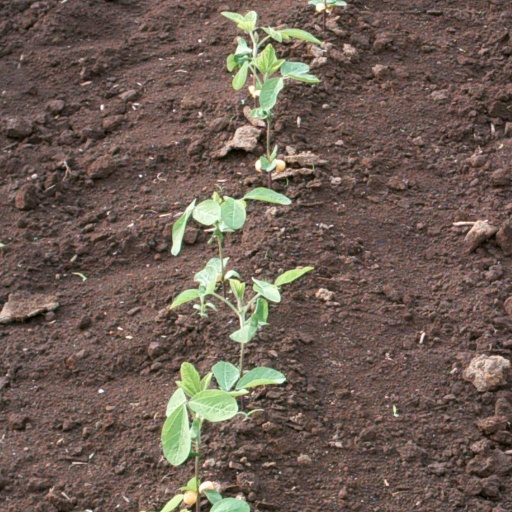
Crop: soybean